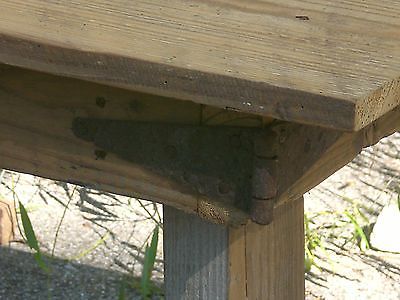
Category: table